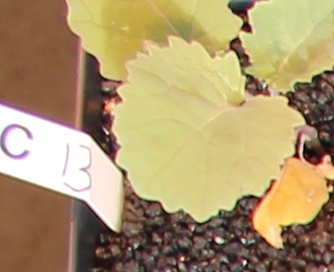
Label: Canola